Pierre Ayotte

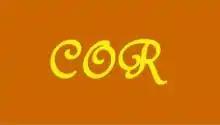
Flag of Congress' Own Canadian Regiment.

Pierre Ayotte was a French-Canadian soldier and fur trader who served with American revolutionary forces during the American Revolutionary War. Ayotte, who was an inhabitant of Kamouraska, was just as devoted to the revolutionary cause as other Quebecois soldiers on the American side of the conflict such as Clément Gosselin, with whom he served in the 2nd Canadian Regiment.